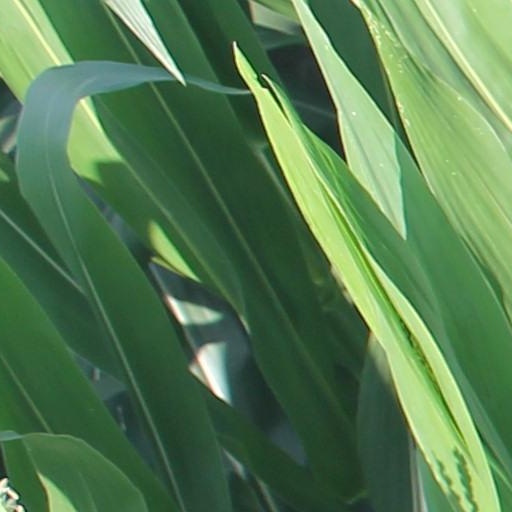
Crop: maize; corn